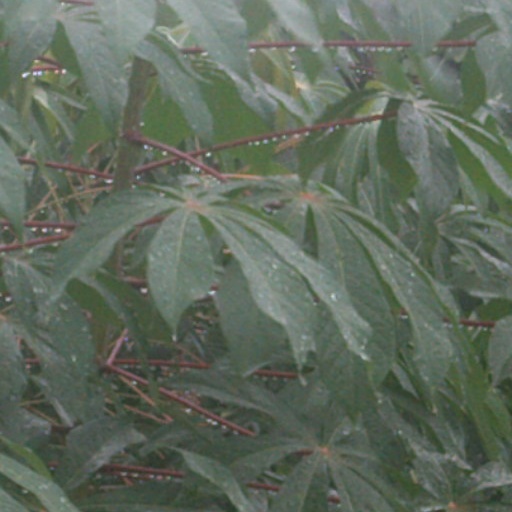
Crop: cassava